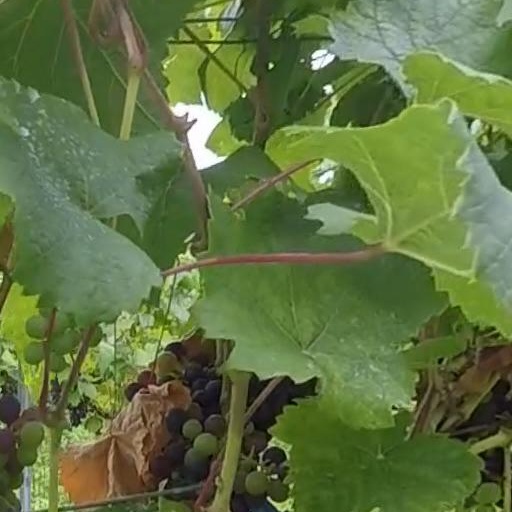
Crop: grape